Trpejca

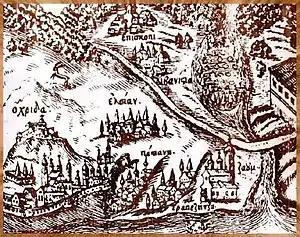
Drawing by the 18th century painter Hristofor Žefarović where Trpejca is pictured as Trapezitsa

The name Trpejca (Trpezica) derives from the Greek Trapezitsa (Τραπεζίτσα) which means "table" because of the table like position of the village on the hill.